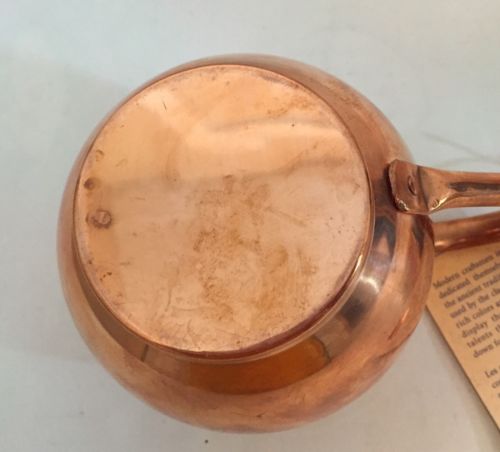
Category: mug